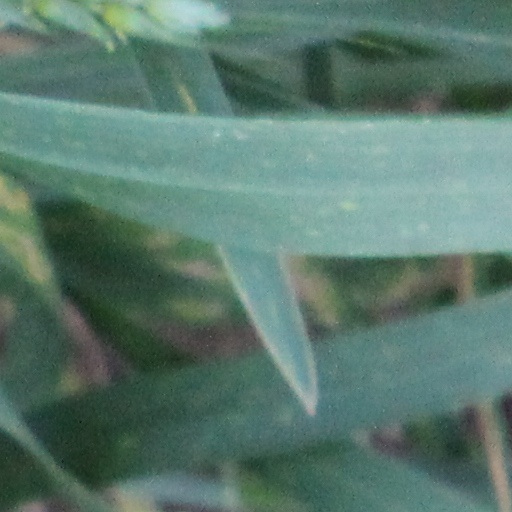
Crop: wheat